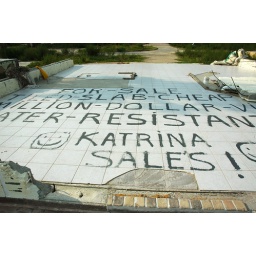
building slab of beachfront house destroyed by Hurricane Katrina, in Biloxi, Mississippi.